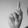
ASL letter: K